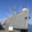
Label: ship